Bianchi (cycling team)

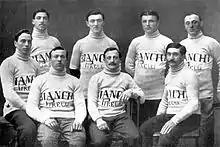
The Bianchi–Pirell team of the 1911 Giro d'Italia

In 1899 Giovanni Tommaselli won the first international cycling victory for Bianchi at the world championship of track racing: the "Grand Prix of Paris". During the existence of the Bianchi team in Italy in 1919–1920, Bianchi was also a co-sponsor of a French team that was called Peugeot–Bianchi–Pirelli which according to a historical cycling website, the team rode on Peugeot bikes. It is possible that this team rode on Bianchi bikes in Italy.